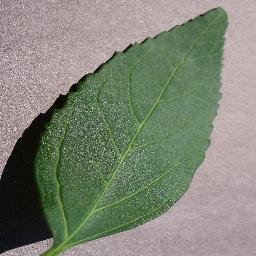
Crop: cherry
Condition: (including_sour)_healthy